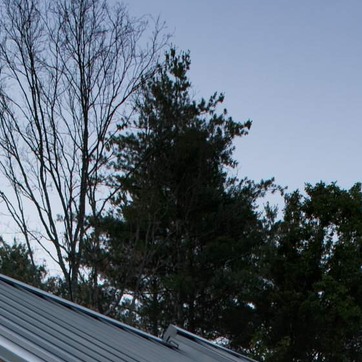
Material: foliage